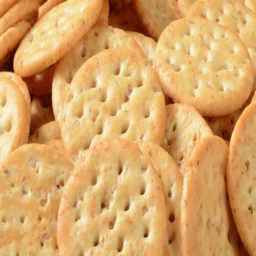
out shot on a basket of crackers with cheese